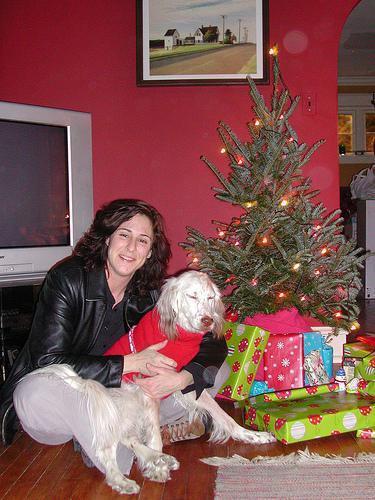
English_setter